Ben Reilly

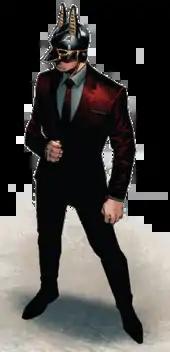
Ben Reilly as the new Jackal, from "" #4 (Jan. 2017) by Jim Cheung.

Ben Reilly returns in the 2015 All-New, All-Different Marvel branding, where he assumes the alias of Anubis, the jackal-headed Egyptian god of death. It is revealed that Miles Warren survived the events of "Maximum Clonage" and resurrected Ben in a clone body. When the new body has problems with cellular degradation, Warren kills Ben and tries again. He does this many times, with Ben's memory transfer ensuring he recalls each death leading up to his stable 27th body. Traumatized by the memory of 26 deaths, Ben breaks free, defeats Warren, and decides to use his technology and operation to prevent anyone else from suffering the tragedy of death. He adopts a mask of Anubis and as the new Jackal he improves the cloning process, now seeing his new clone creations as "reanimates," continuations of the original person rather than simply copies. His reanimates seem improved in many ways but carry a latent form of a new Carrion virus in their cells.